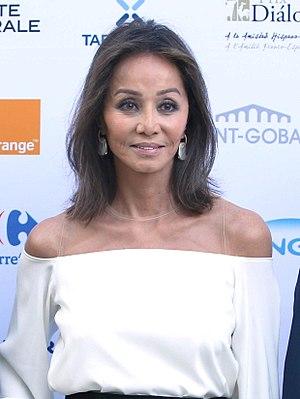
Isabel Preysler est un mannequin et présentatrice de télévision espagnole d'origine philippine.